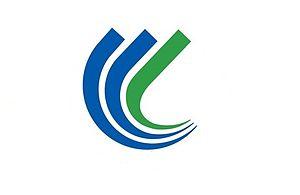
Shin'onsen est un bourg du district de Mikata, dans la préfecture de Hyōgo au Japon.